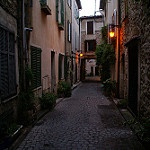
Label: street